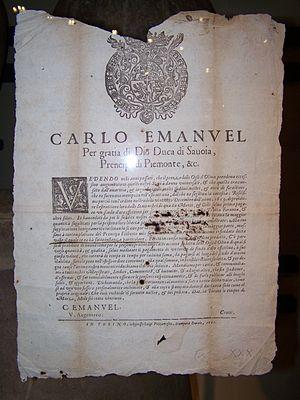
L’olivier est un arbre fruitier qui produit les olives, un fruit consommé sous diverses formes et dont on extrait une des principales huiles alimentaires, l'huile d'olive. C'est la variété, domestiquée depuis plusieurs millénaires et cultivée principalement dans les régions de climat méditerranéen, de l'une des sous-espèces de Olea europaea, une espèce d'arbres et d'arbustes de la famille des Oléacées.